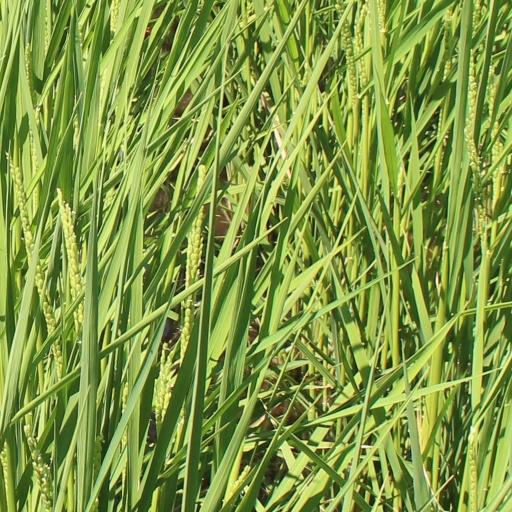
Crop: rice